2015–2016 Spanish government formation

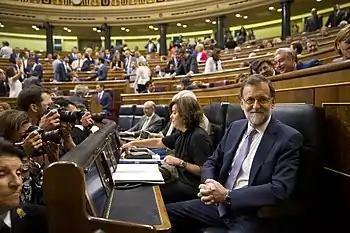
Mariano Rajoy during the second day of debate on his investiture on 31 August 2016.

On 28 July, the King tasked Rajoy with forming a government, which the latter accepted without clarifying whether he would actually submit himself to an investiture vote. The PSOE, PDeCAT and PNV, which were in the spotlight because of them being the likeliest arithmetical choices for allowing a minority PP government, announced their intention to oppose Rajoy's investiture. C's leader Albert Rivera, who had initially shown an unwillingness to move from his party's position of abstaining, announced on 9 August that he would be willing to consider negotiating a "Yes" in Rajoy's investiture in exchange of a number of conditions, one immediate—that a date was set for the investiture to take place—and other six that were to be enforced in the first three months of government, namely: that those accused of political corruption were separated from public offices, the approval of a legal reform removing immunities from public officers, electoral reform, the suppression of pardons in cases of political corruption, that a two-term limit was set for the prime minister and that a parliamentary committee was set up to investigate the ongoing PP corruption scandals. Earlier, PP officials had stated that they were willing to offer "anything" but Rajoy's permanence to C's in exchange for their support in the investiture and welcomed Rivera's new stance. Rajoy himself stated that his party would study Rivera's conditions and would give an answer after a meeting of the PP executive committee the following week.